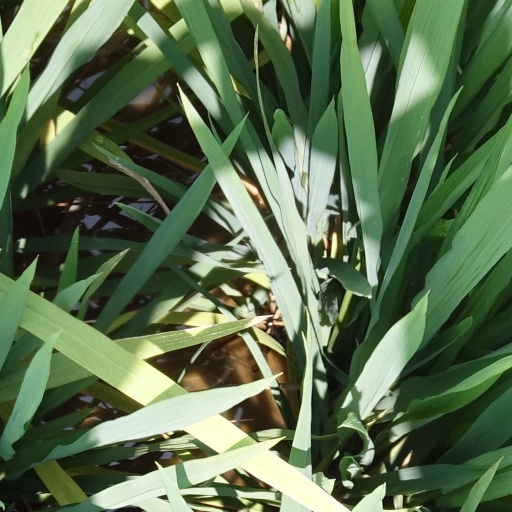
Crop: rice